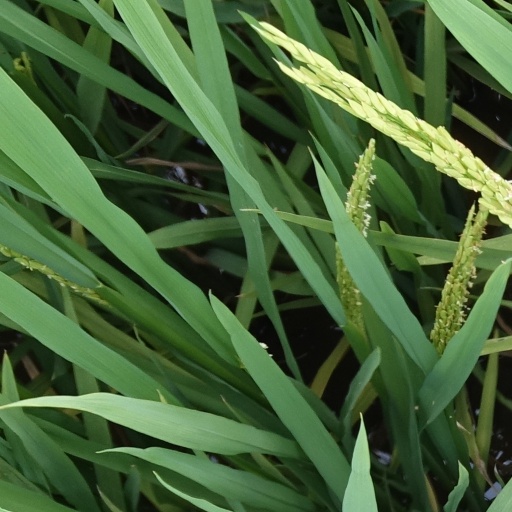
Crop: rice